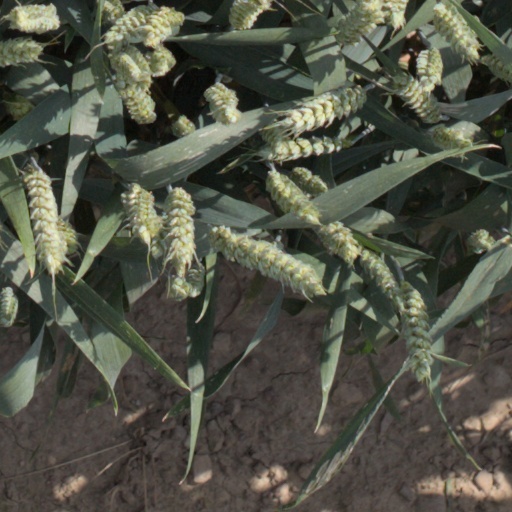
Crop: wheat